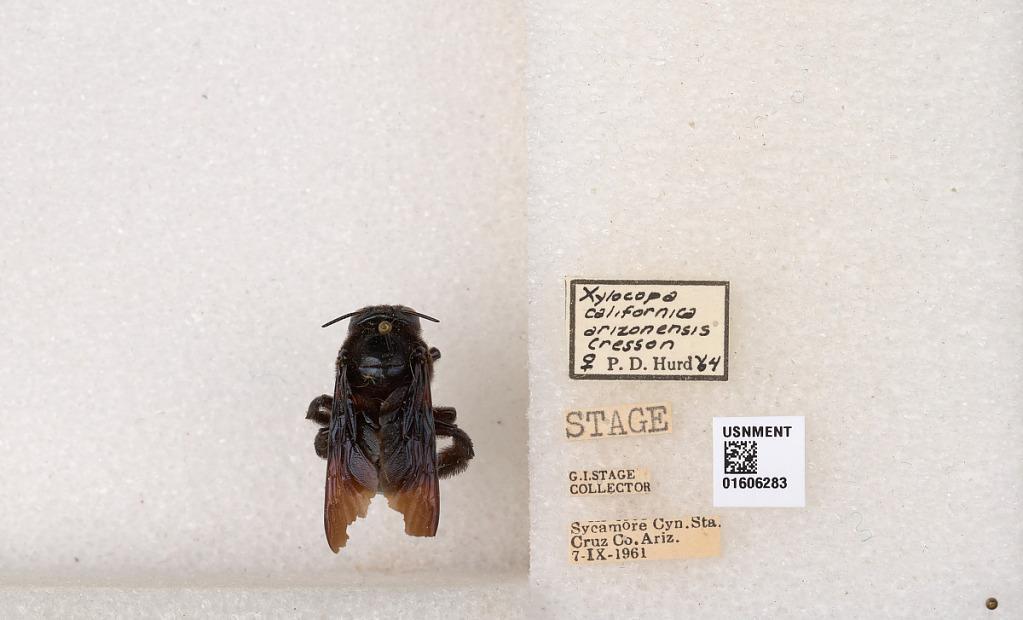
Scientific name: Xylocopa (Xylocopoides) californica arizonensis Cresson
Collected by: G. Stage
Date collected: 1961-9-7
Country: United States
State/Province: Arizona
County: Santa Cruz
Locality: Sycamore Canyon
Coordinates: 31.3678, -110.764
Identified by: Hurd, P. D.